Brunnenburg

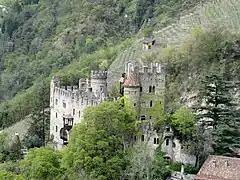
The Brunnenburg today

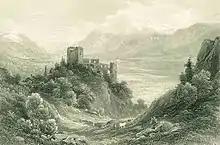
"Ruins of the Brunnenburg", engraving c. 1845

Brunnenburg is a 13th-century castle in the province of South Tyrol, in northern Italy.